Piła

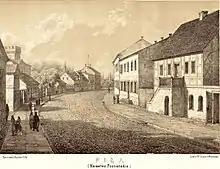
19th-century lithograph of the city

A new church arose in 1628. Unlike most other buildings in town, the choir room section of this edifice was to remain intact in its original form until 1945. New houses were constructed of brick and stone and the town was reconstructed in plain Renaissance style. Polish Kings confirmed old privileges of Piła again in 1633 and 1650, and granted new privileges in 1660, 1670 and 1688, which were then confirmed in 1716. On 24 July 1655, during the Deluge, Swedish troops captured the predominantly Lutheran town and destroyed most of its buildings and infrastructure. During October 1656, a Polish troupe of Stefan Czarniecki's army sought retribution upon the largely German and Protestant burghers of Piła, accusing them of collusion with the Swedes. During the consecutive Great Northern and Seven Years' Wars similar havoc was visited upon the remaining inhabitants. To add to the plight, it was discovered that the plague had been carried in.